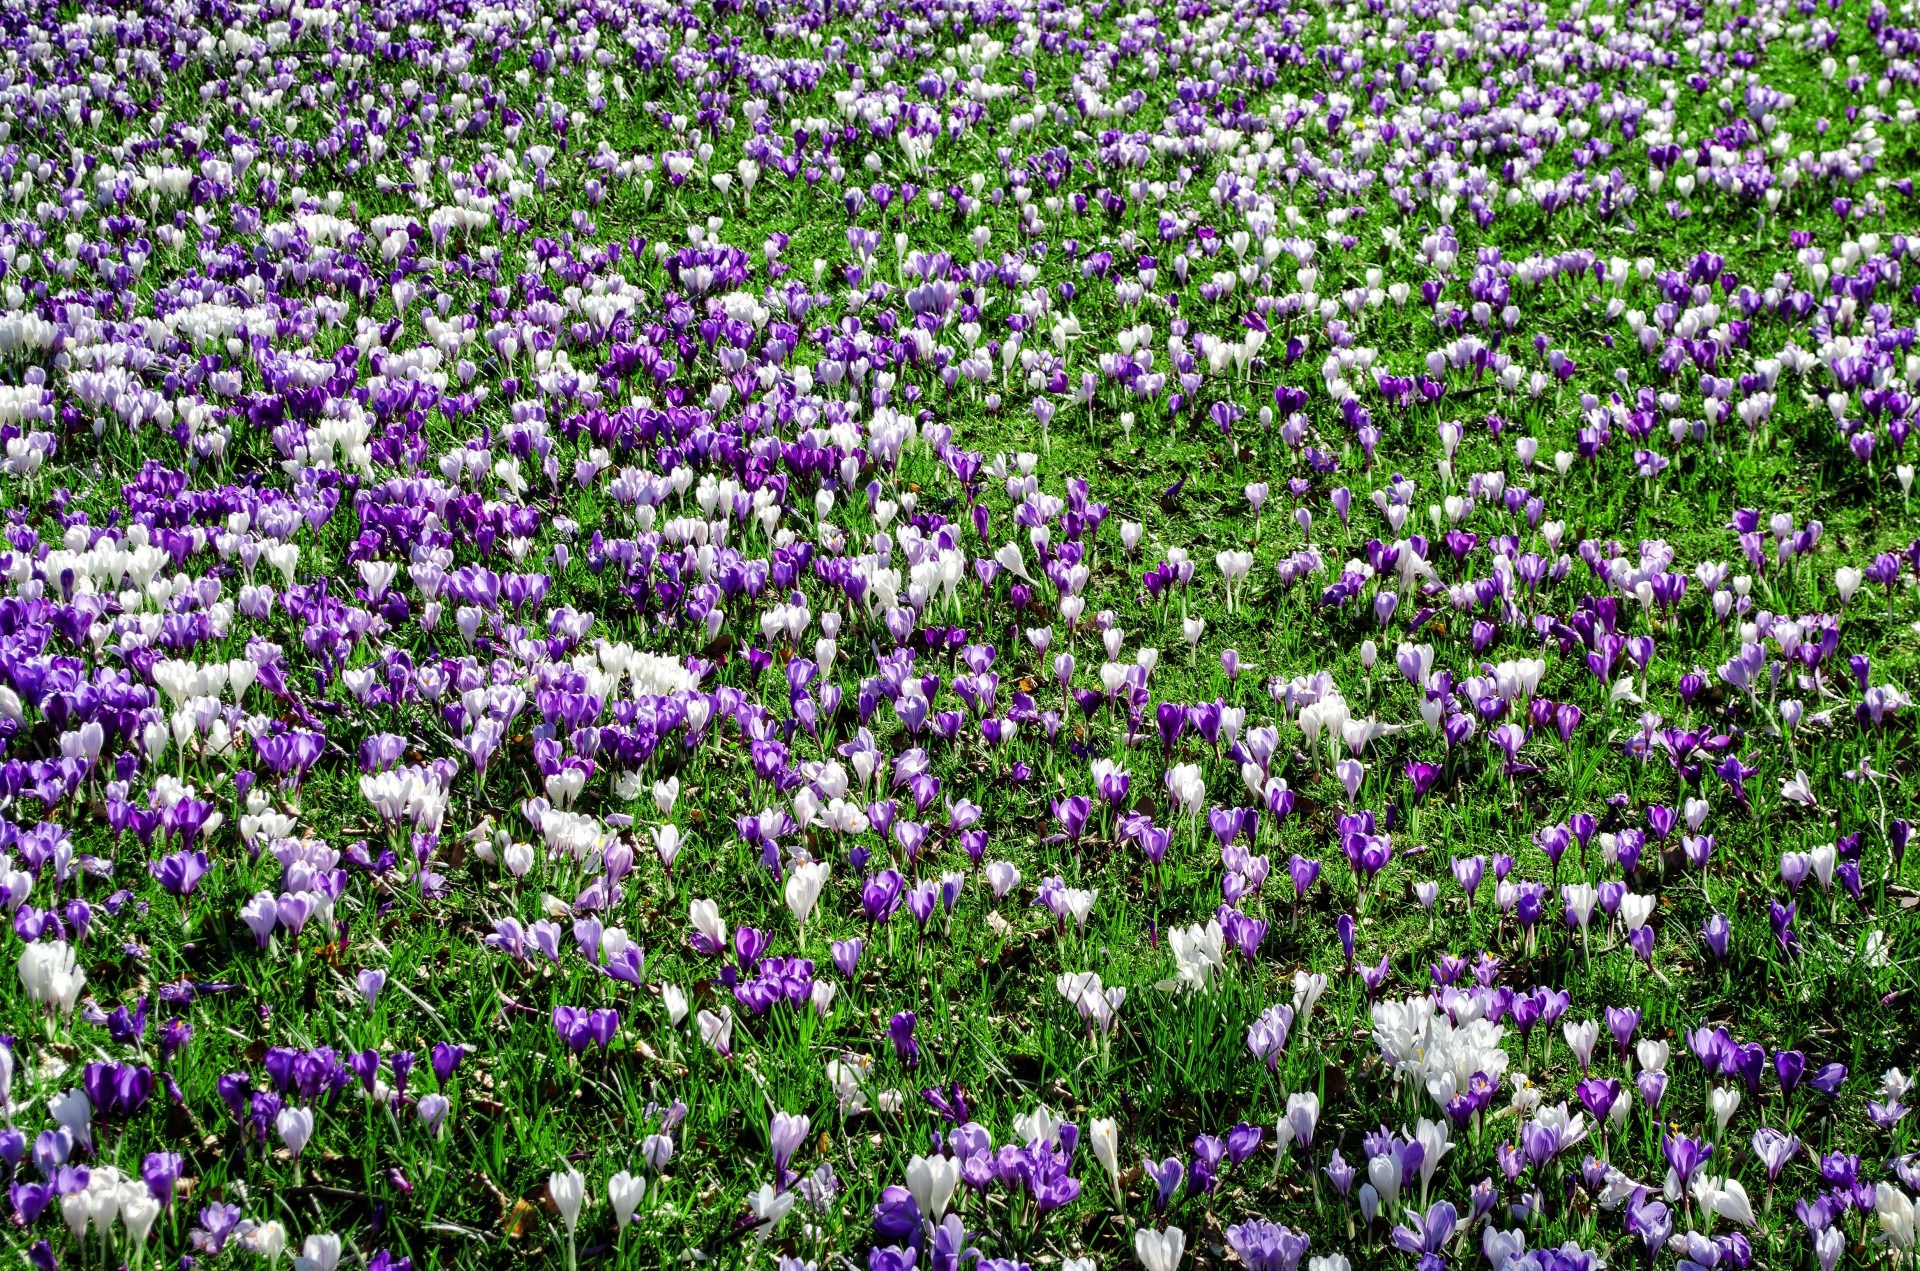
nature, outdoor, plant, field, meadow, flower, bloom, floral, spring, herb, crop, color, natural, fresh, botany, flora, season, lavender, wildflower, flowers, leaves, outside, background, daylight, beauty, beautiful, springtime, poppy, bud, herbs, blossoming, flowering plant, bellflower family, land plant, violet family, english lavender